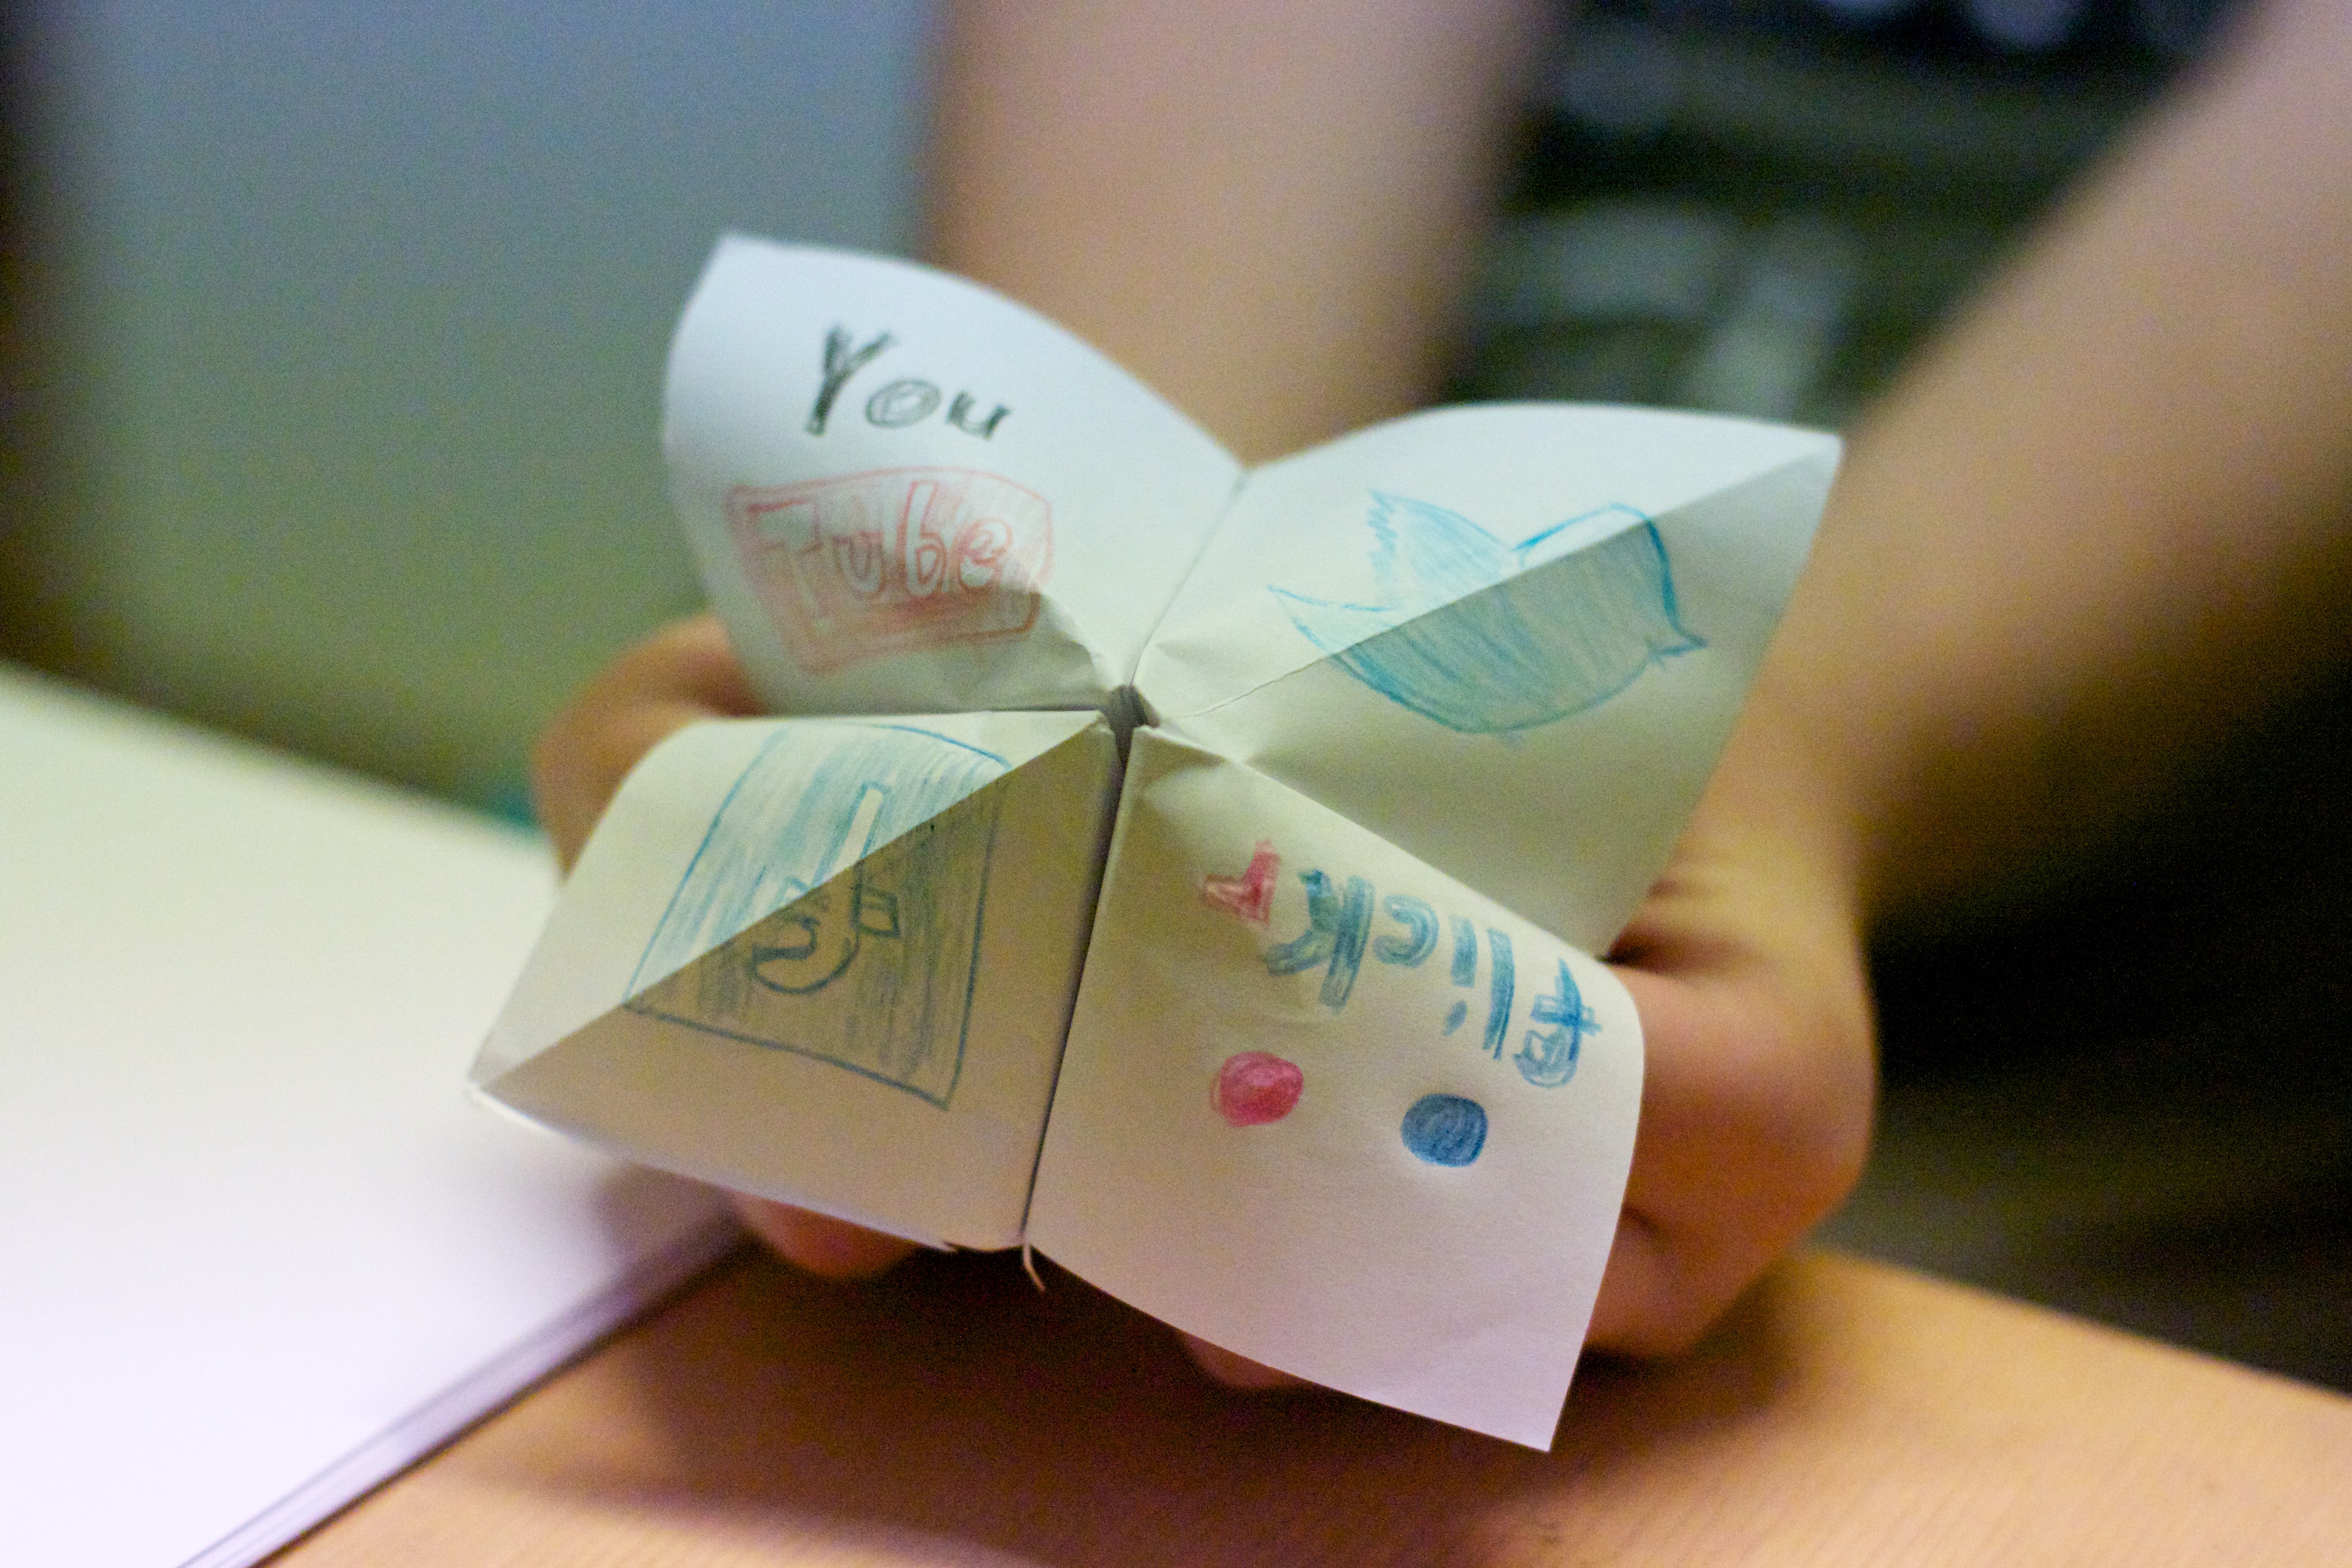
hand, art, organ, odyssey